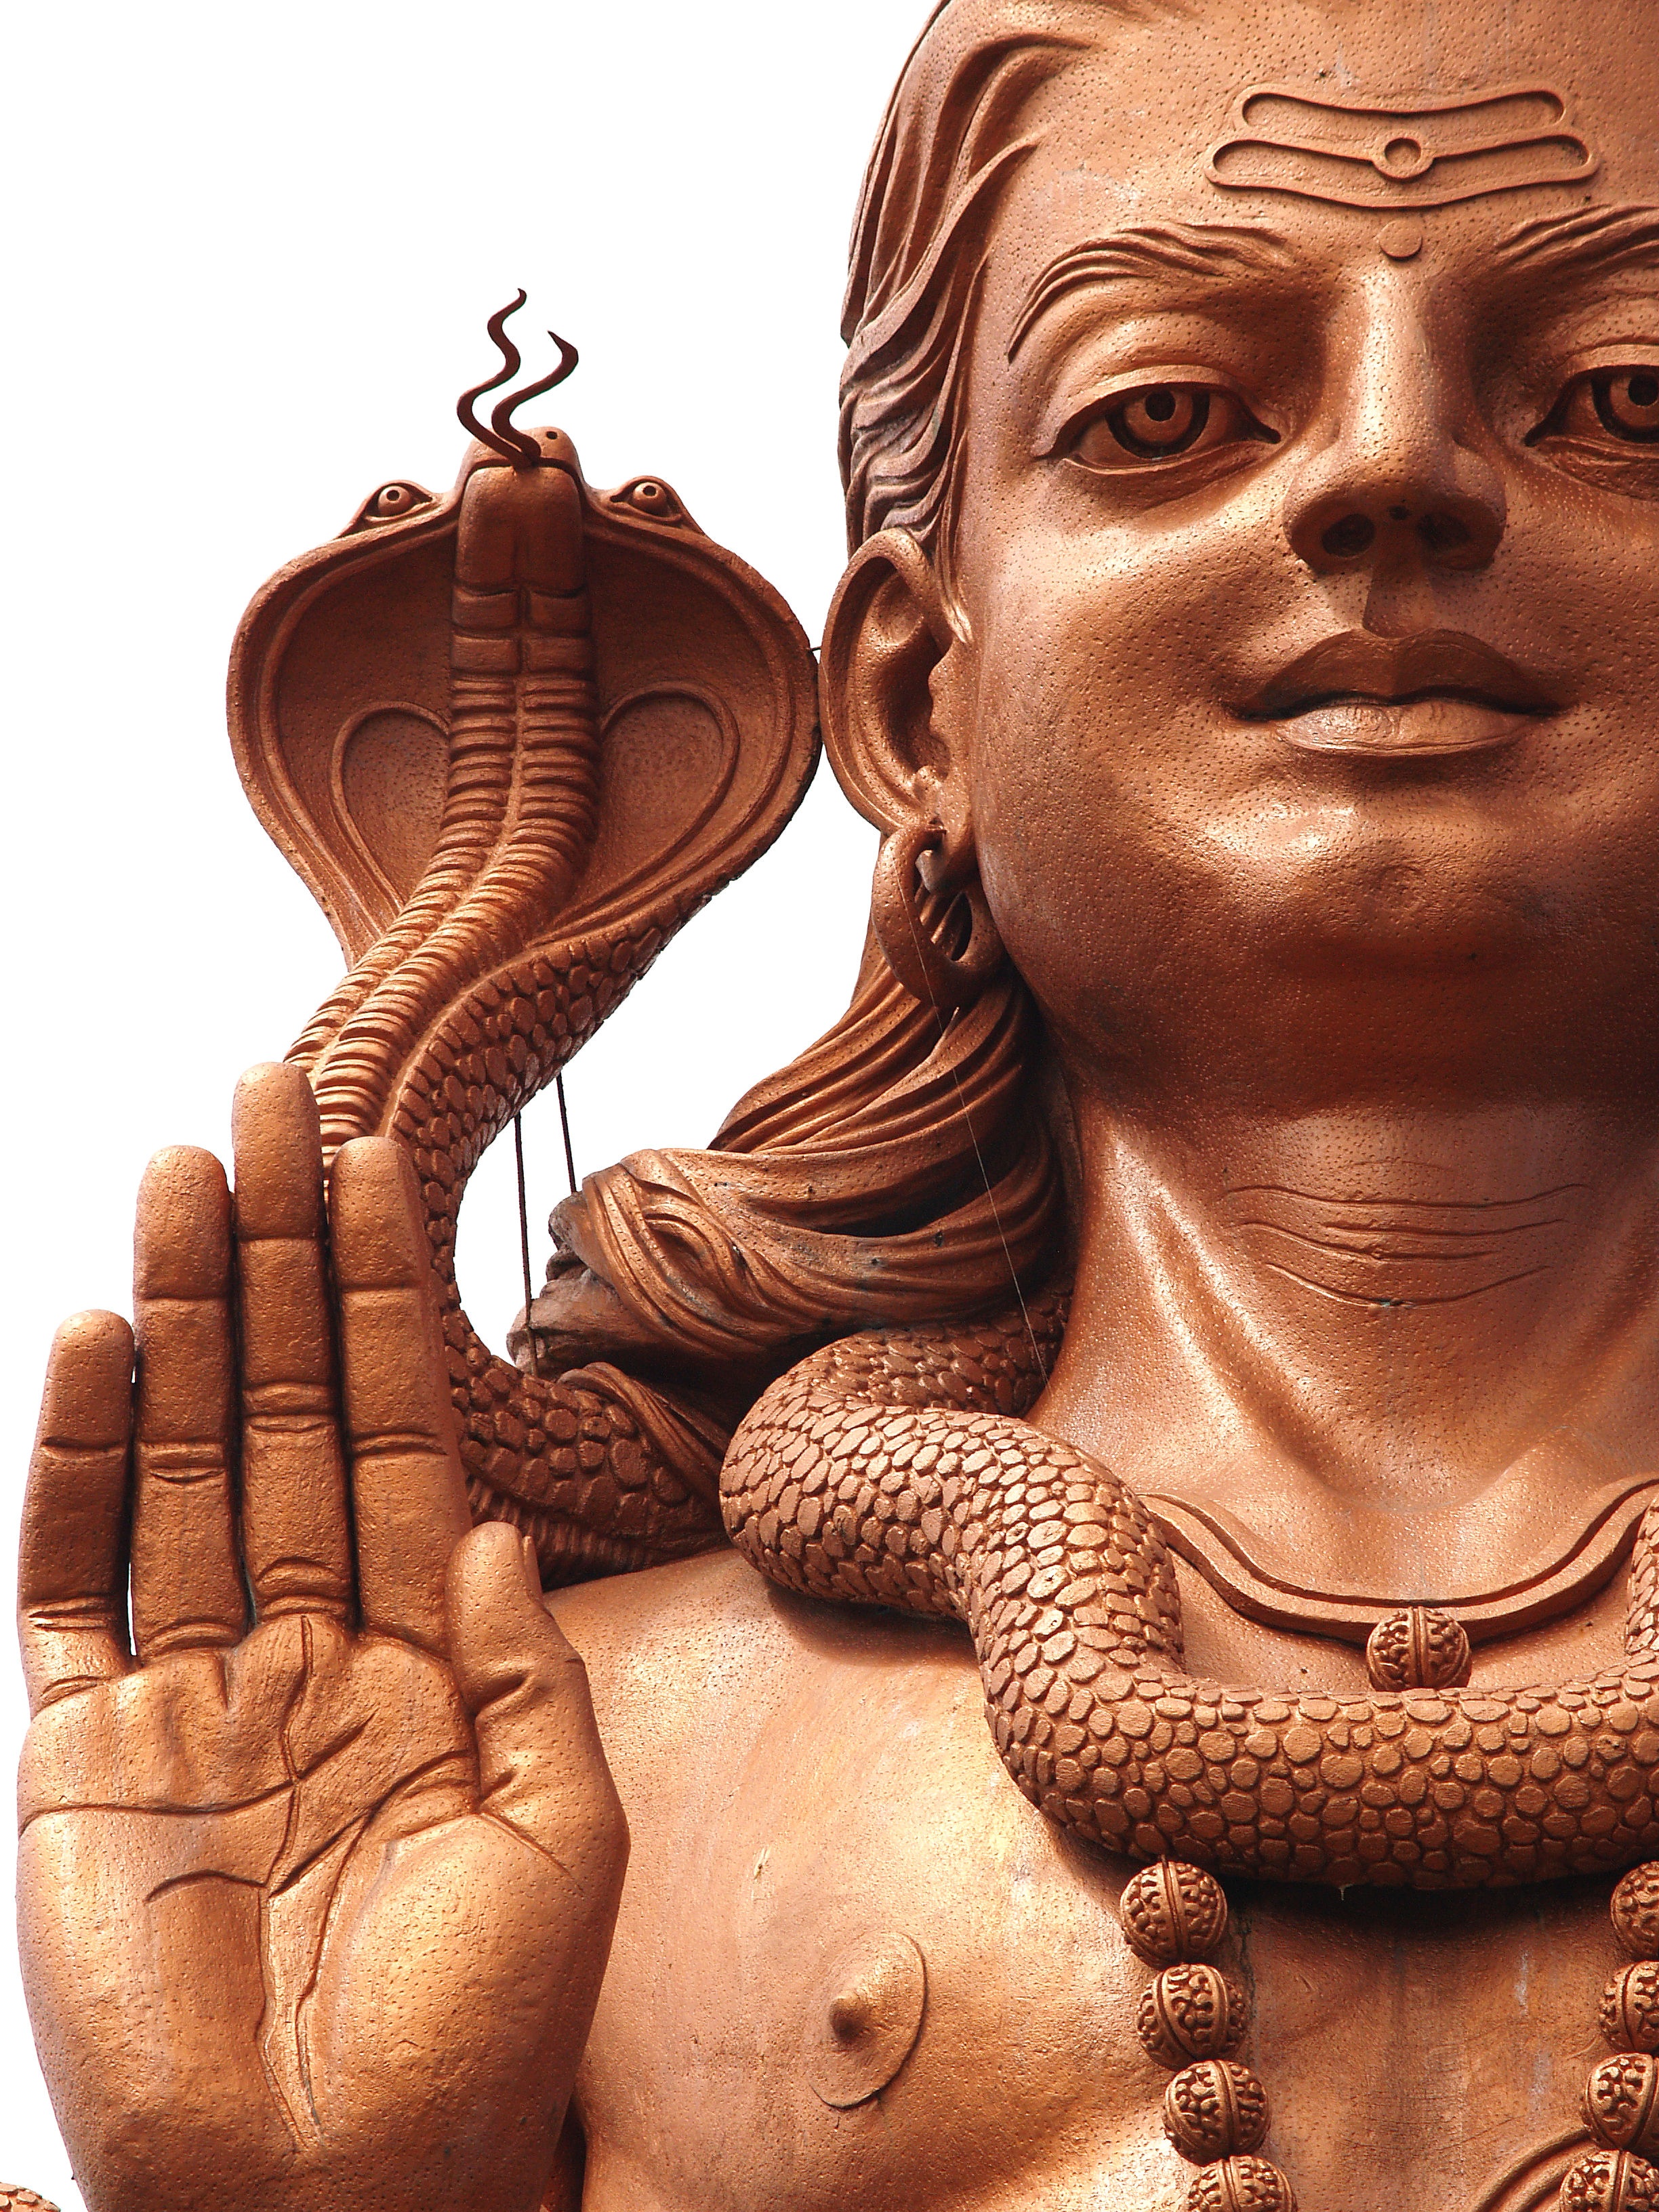
monument, statue, peace, religion, muscle, sculpture, art, temple, head, carving, hindu, relief, mythology, gautama buddha, ancient history, gad with cobra